Harlan Page

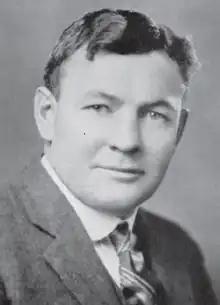

Harlan Orville "Pat" Page (March 20, 1887 – November 23, 1965) was an American football, basketball, and baseball player and coach. He was one of basketball's first star players in the early 1900s. The 5'9" Chicago native played guard at the University of Chicago (1906–1910) and was known as a defensive specialist. While leading Chicago to three national championships (1907–1909), the Helms Athletic Foundation retroactively named him an All-American each time and named National Player of the Year in 1910. Page also played football at Chicago. Walter Camp selected him as a second-team All-American at the end in 1908 and a third-team All-American at the same position in 1909.